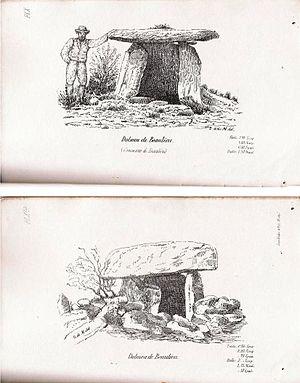
Image scannée de l'ouvrage de Jules Ollier de Marichard, édition de 1882- Imprimerie du Roure à Privas
Les dolmens du Bois des Roches, appelés aussi dolmens des Chaumettes, sont un ensemble de dix dolmens situés à cheval sur les communes de Beaulieu et Saint-André-de-Cruzières, dans le département français de l'Ardèche en France.
Beaulieu est une commune française située dans le département de l'Ardèche en région Auvergne-Rhône-Alpes.